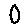
Label: 0